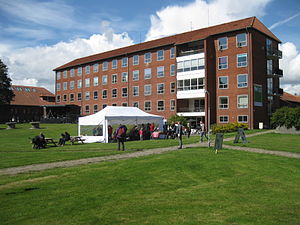
VitaPark
VitaPark Odder
VitaPark Odder
VitaPark er en park, som ligger i den østlige del af Odder. Tidligere indeholdt parken Odder Sygehus, men det blev nedlagt i 2009. Efter nedlæggelsen af sygehuset overtog Odder Kommune grunden og bygningerne for at oprette VitaPark, der er et center for sundheds-, erhvervs- og kulturrelaterede aktiviteter.